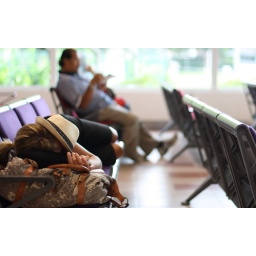
- Lin Yutang. Someone sleeping at the airport in Langkawi waiting for the plane back to Singapore